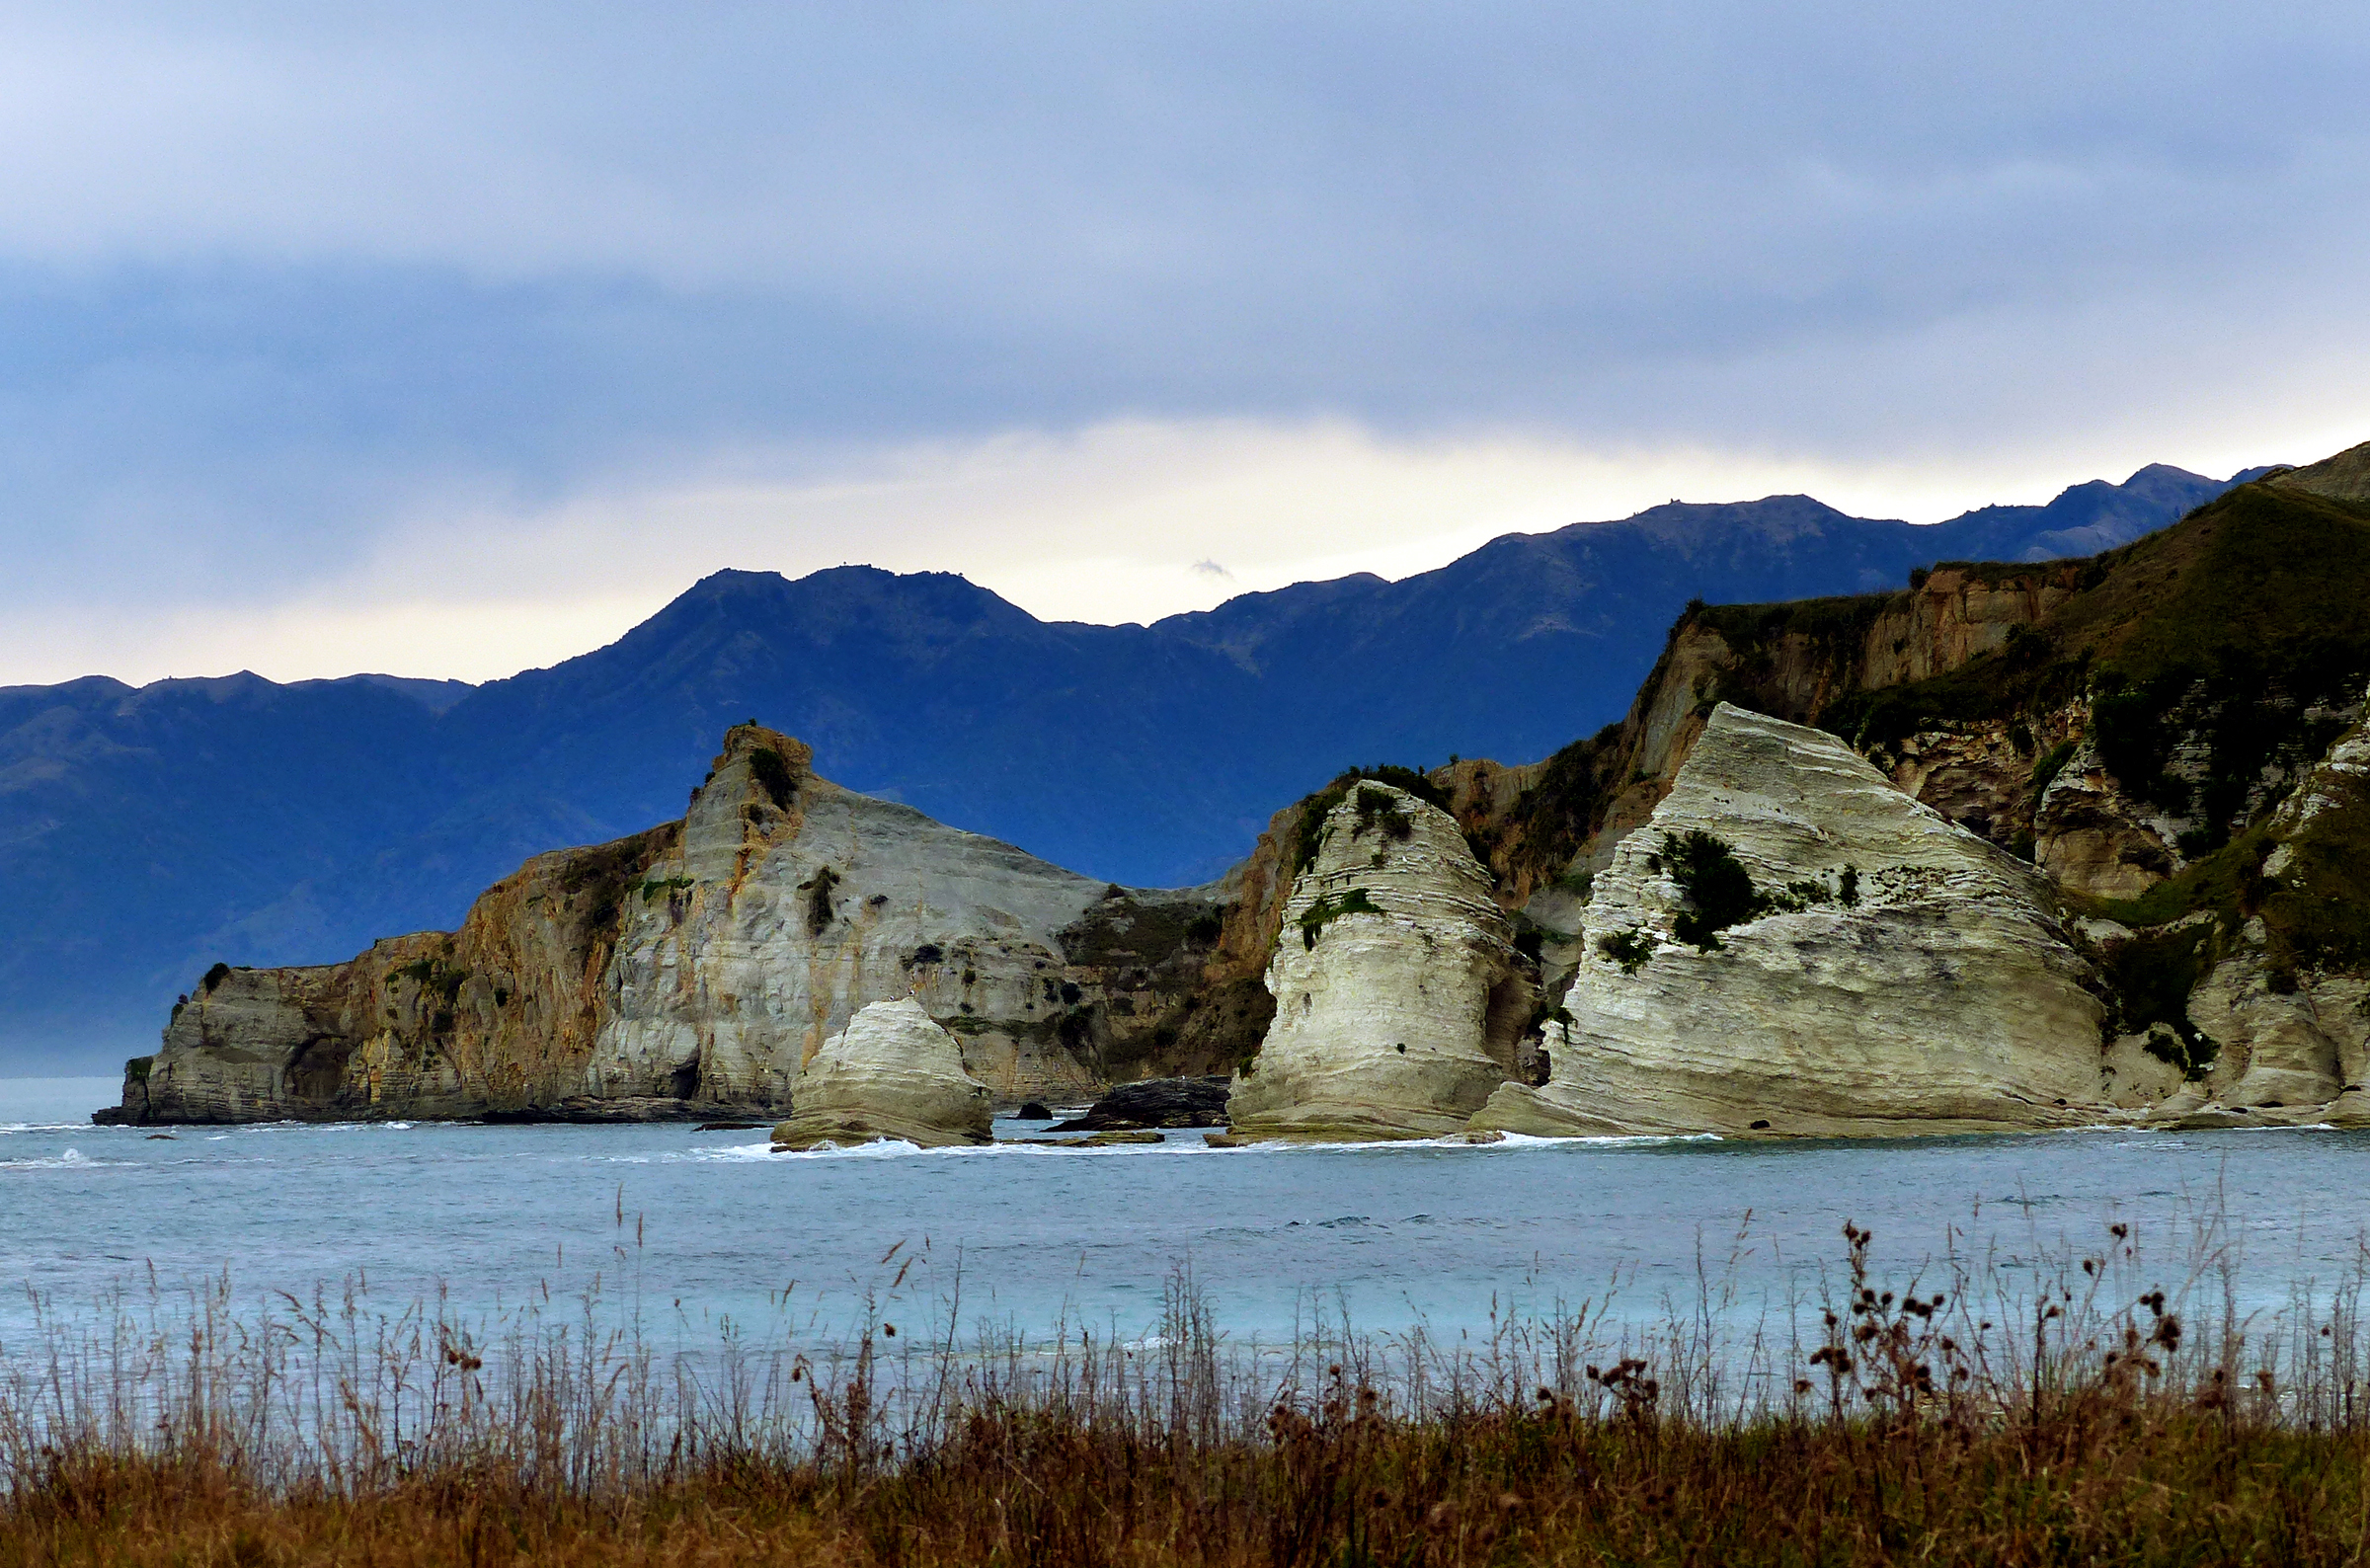
landscape, sea, coast, nature, rock, wilderness, mountain, cloud, hill, lake, valley, mountain range, coastline, formation, cliff, seaside, reflection, terrain, material, geology, cliffs, newzealand, badlands, plateau, kaikoura, panasonicdmcfz200, southpacificocean, loch, landform, natural environment, geographical feature, mountainous landforms